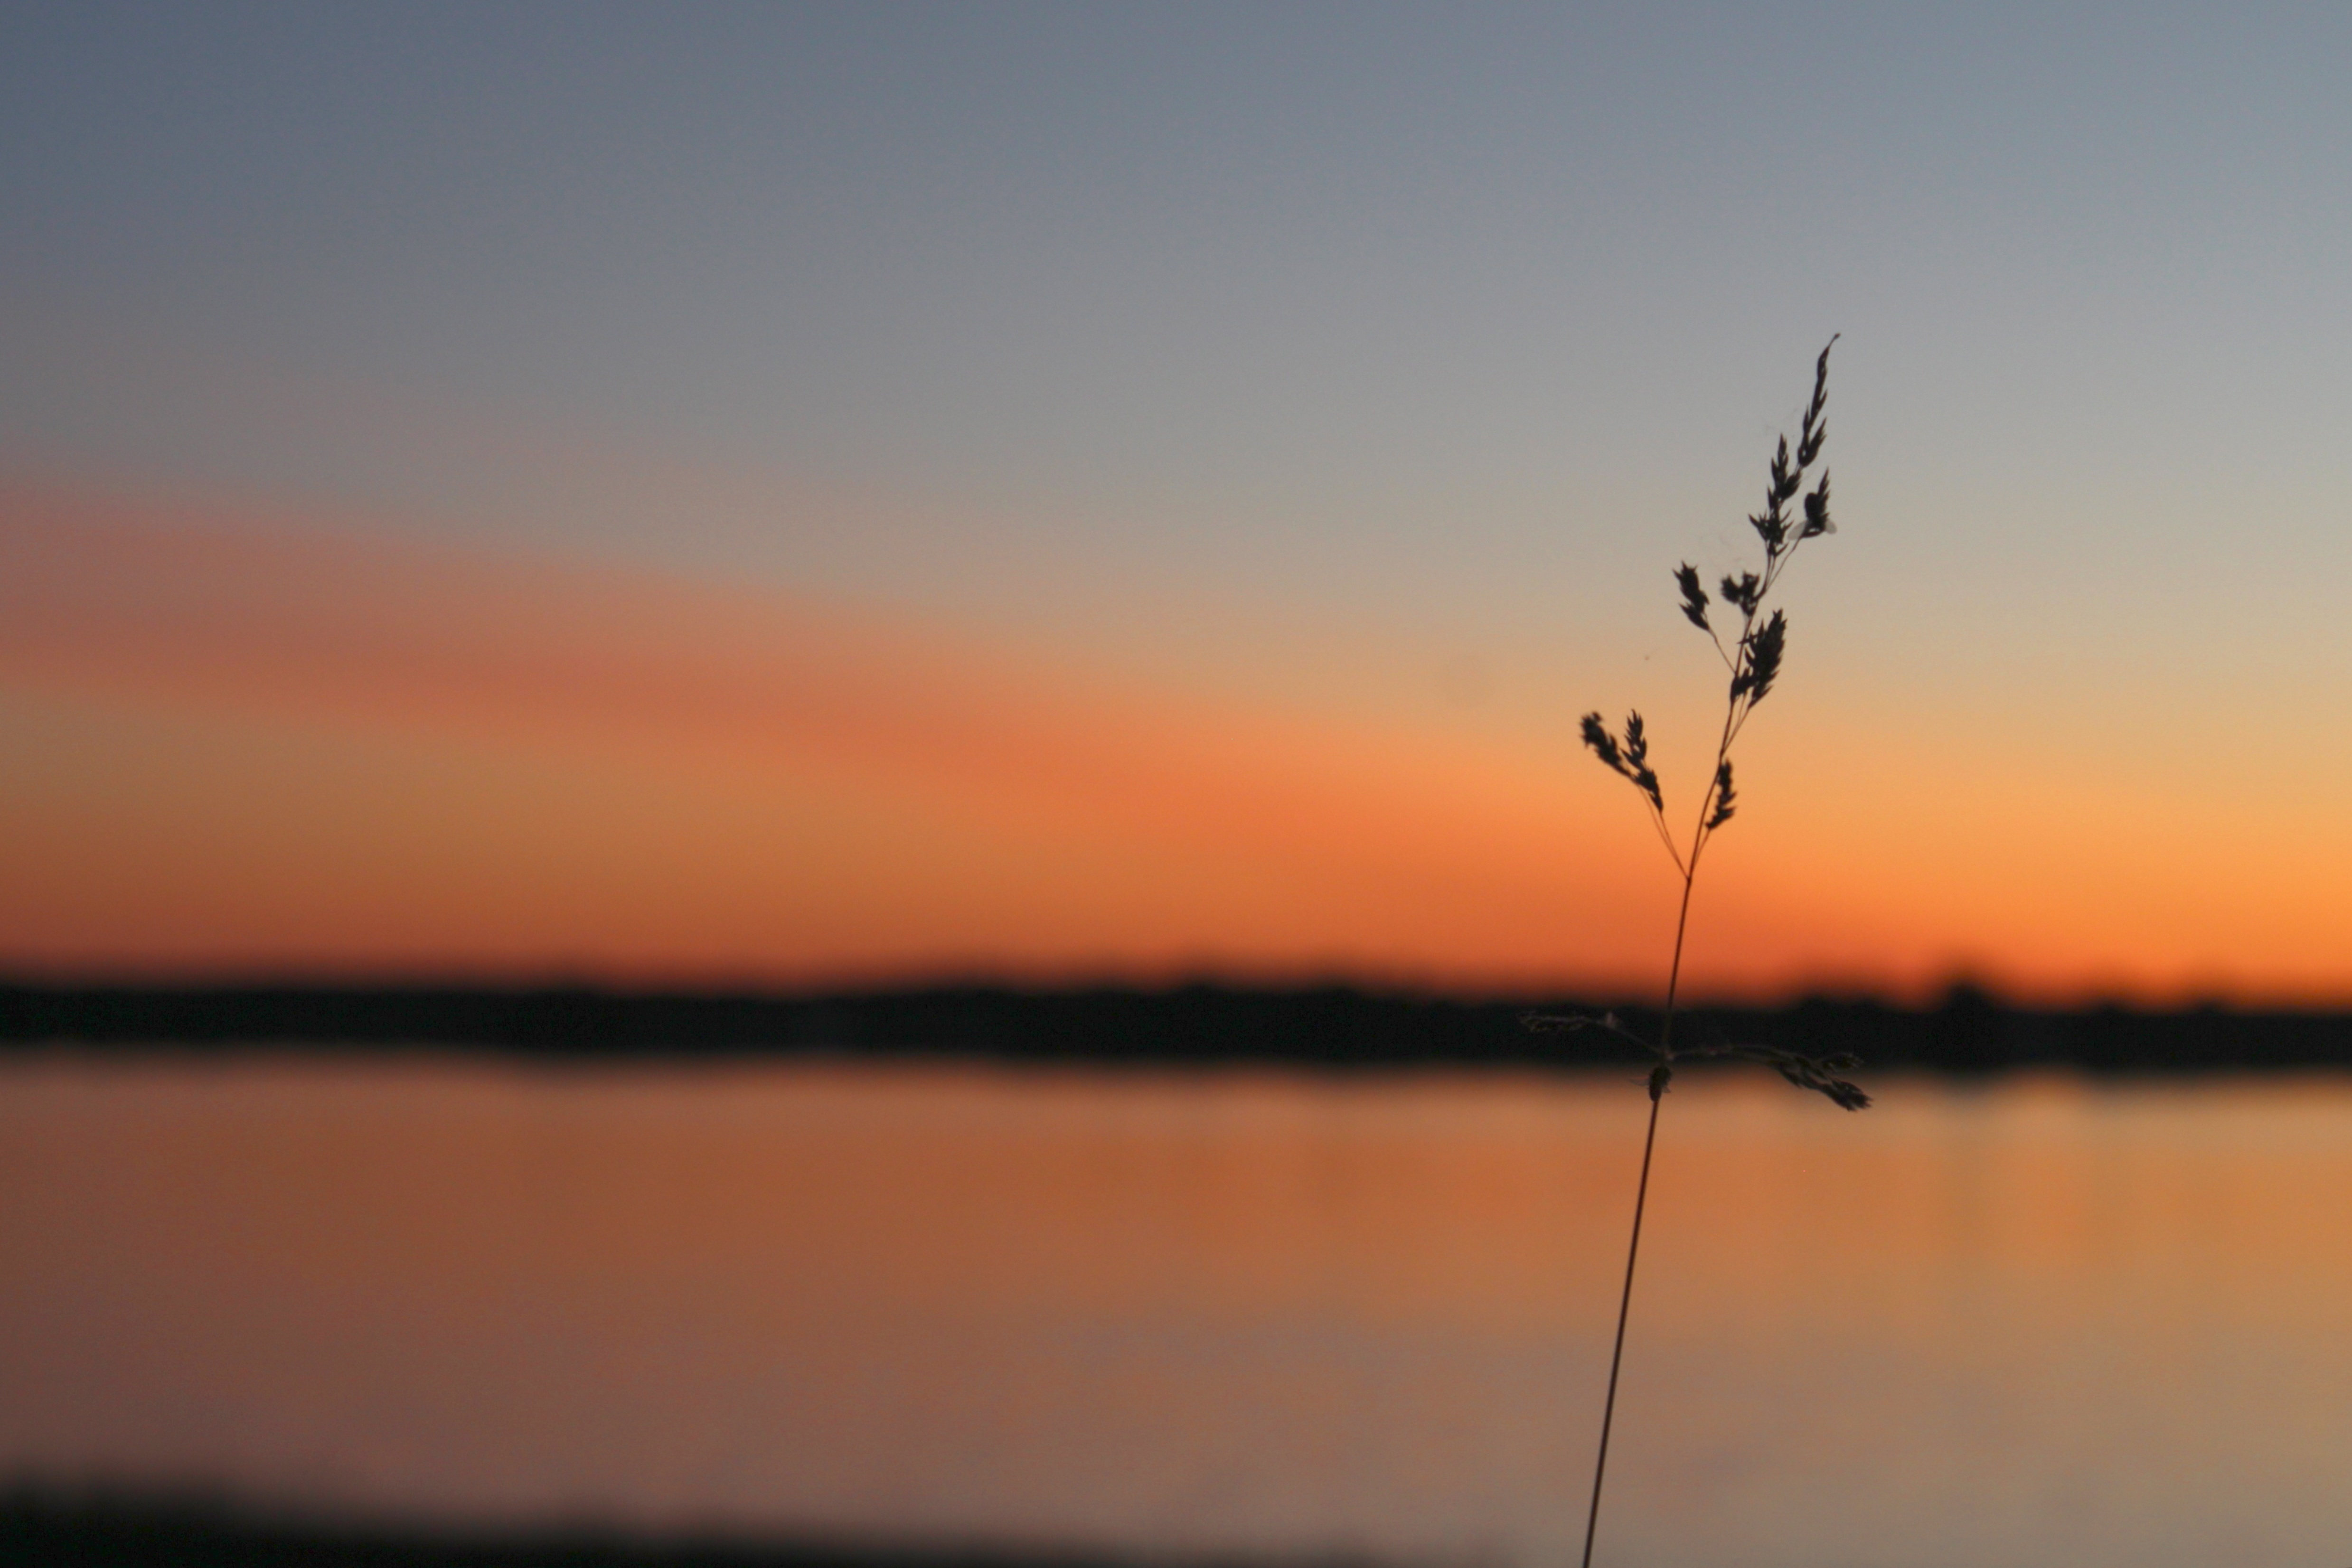
sea, water, grass, horizon, light, cloud, sky, sun, sunrise, sunset, sunlight, morning, dawn, river, dusk, evening, reflection, afterglow, reflections on the water, atmospheric phenomenon